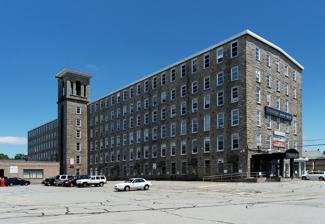
Building: Granite Mills
Country: United States of America
Year built: 1871
Historic cotton textile mills in Fall River, Massachusetts, US Granite Mill No. 2 Granite Mills No. 1 and 2 Mill No. 3, built in 1893 Granite Mills are two historic cotton textile mills located on Bedford Street in Fall River, Massachusetts , consisting of Granite Mill No. 2 and Granite Mill No. 3. The site was determined eligible to be listed on the National Register of Historic Places in 1983, but was omitted due to owner's objection. The mills were organized in 1863 with William Mason as president and Charles O. Shove as treasurer. The original Mill No. 1 was built 1864. It was 328 feet (100 m) long by 70 feet (21 m) wide and five stories high with a barn roof. The mill did not begin operation until January 1865, however. Mill No. 1 was destroyed by fire on September 19, 1874. Twenty three workers were killed in the disaster, and thirty three more were injured. Workers on the upper floors faced a desperate choice, either jump five stories to the ground, or be burned to death. The Granite Mill fire was widely publicized in the press and became the subject of several folk songs found throughout New England and New York , as well as Nova Scotia , where many of the workers came from. The scandal led to reforms in the design of future mill buildings, requiring multiple exits and fire escapes.  Mill No. 1 was soon rebuilt, but with a flat roof and a fire sprinkler system. The rebuilt Mill No. 1 was powered by a 650-horsepower Corliss engine , fed by twenty four boilers. Mill No. 2 was constructed in 1871 at the corner of Bedford Street and Robeson, from local Fall River granite in the Italianate style. It is 378 feet (115 m) long by 74 feet (23 m) wide. Originally five stories with a barn roof. The sixth floor was flattened to a full story after the tragic 1874 fire in Mill No.1, due to safety concerns. This mill was powered by a 750-horsepower Corliss engine . Water for the steam-powered mills was drawn through a canal from the Quequechan River . Mill No. 3 was built in 1893, also in granite, but wider and with less ornamentation. It measured 510 feet (160 m) long by 127 feet (39 m) wide. The front half of the mill is two stories, while the rear part is three stories. The company also built nearly one hundred triple decker tenement houses nearby for the accommodation of its workers. By 1917, the company had a capacity of 122,048 spindles and 3,000 looms. In 1932 the Granite Mills were acquired by the Pepperell Manufacturing Company, and continued to operate into the 1950s. Mill No. 1 was demolished in 1961 for a supermarket, which later became China Royal restaurant. The site now contains various businesses, including a CVS, Boston Market and a bank. From 1959, Mill No. 2 was the home of suit maker Anderson-Little until it closed in 1998. The building is now occupied by various businesses. Mill No. 3 was for many years occupied by Globe Manufacturing, which manufactured rubber-based goods, including Spandex . On July 28, 2011 a smoldering fire start by a spark from a torch during remodeling of the building damaged some of the floor and caused about 10,000 dollars in damage. This mills now contains the Granite Block Global Data Center. See also National Register of Historic Places listings in Fall River, Massachusetts List of mills in Fall River, Massachusetts References